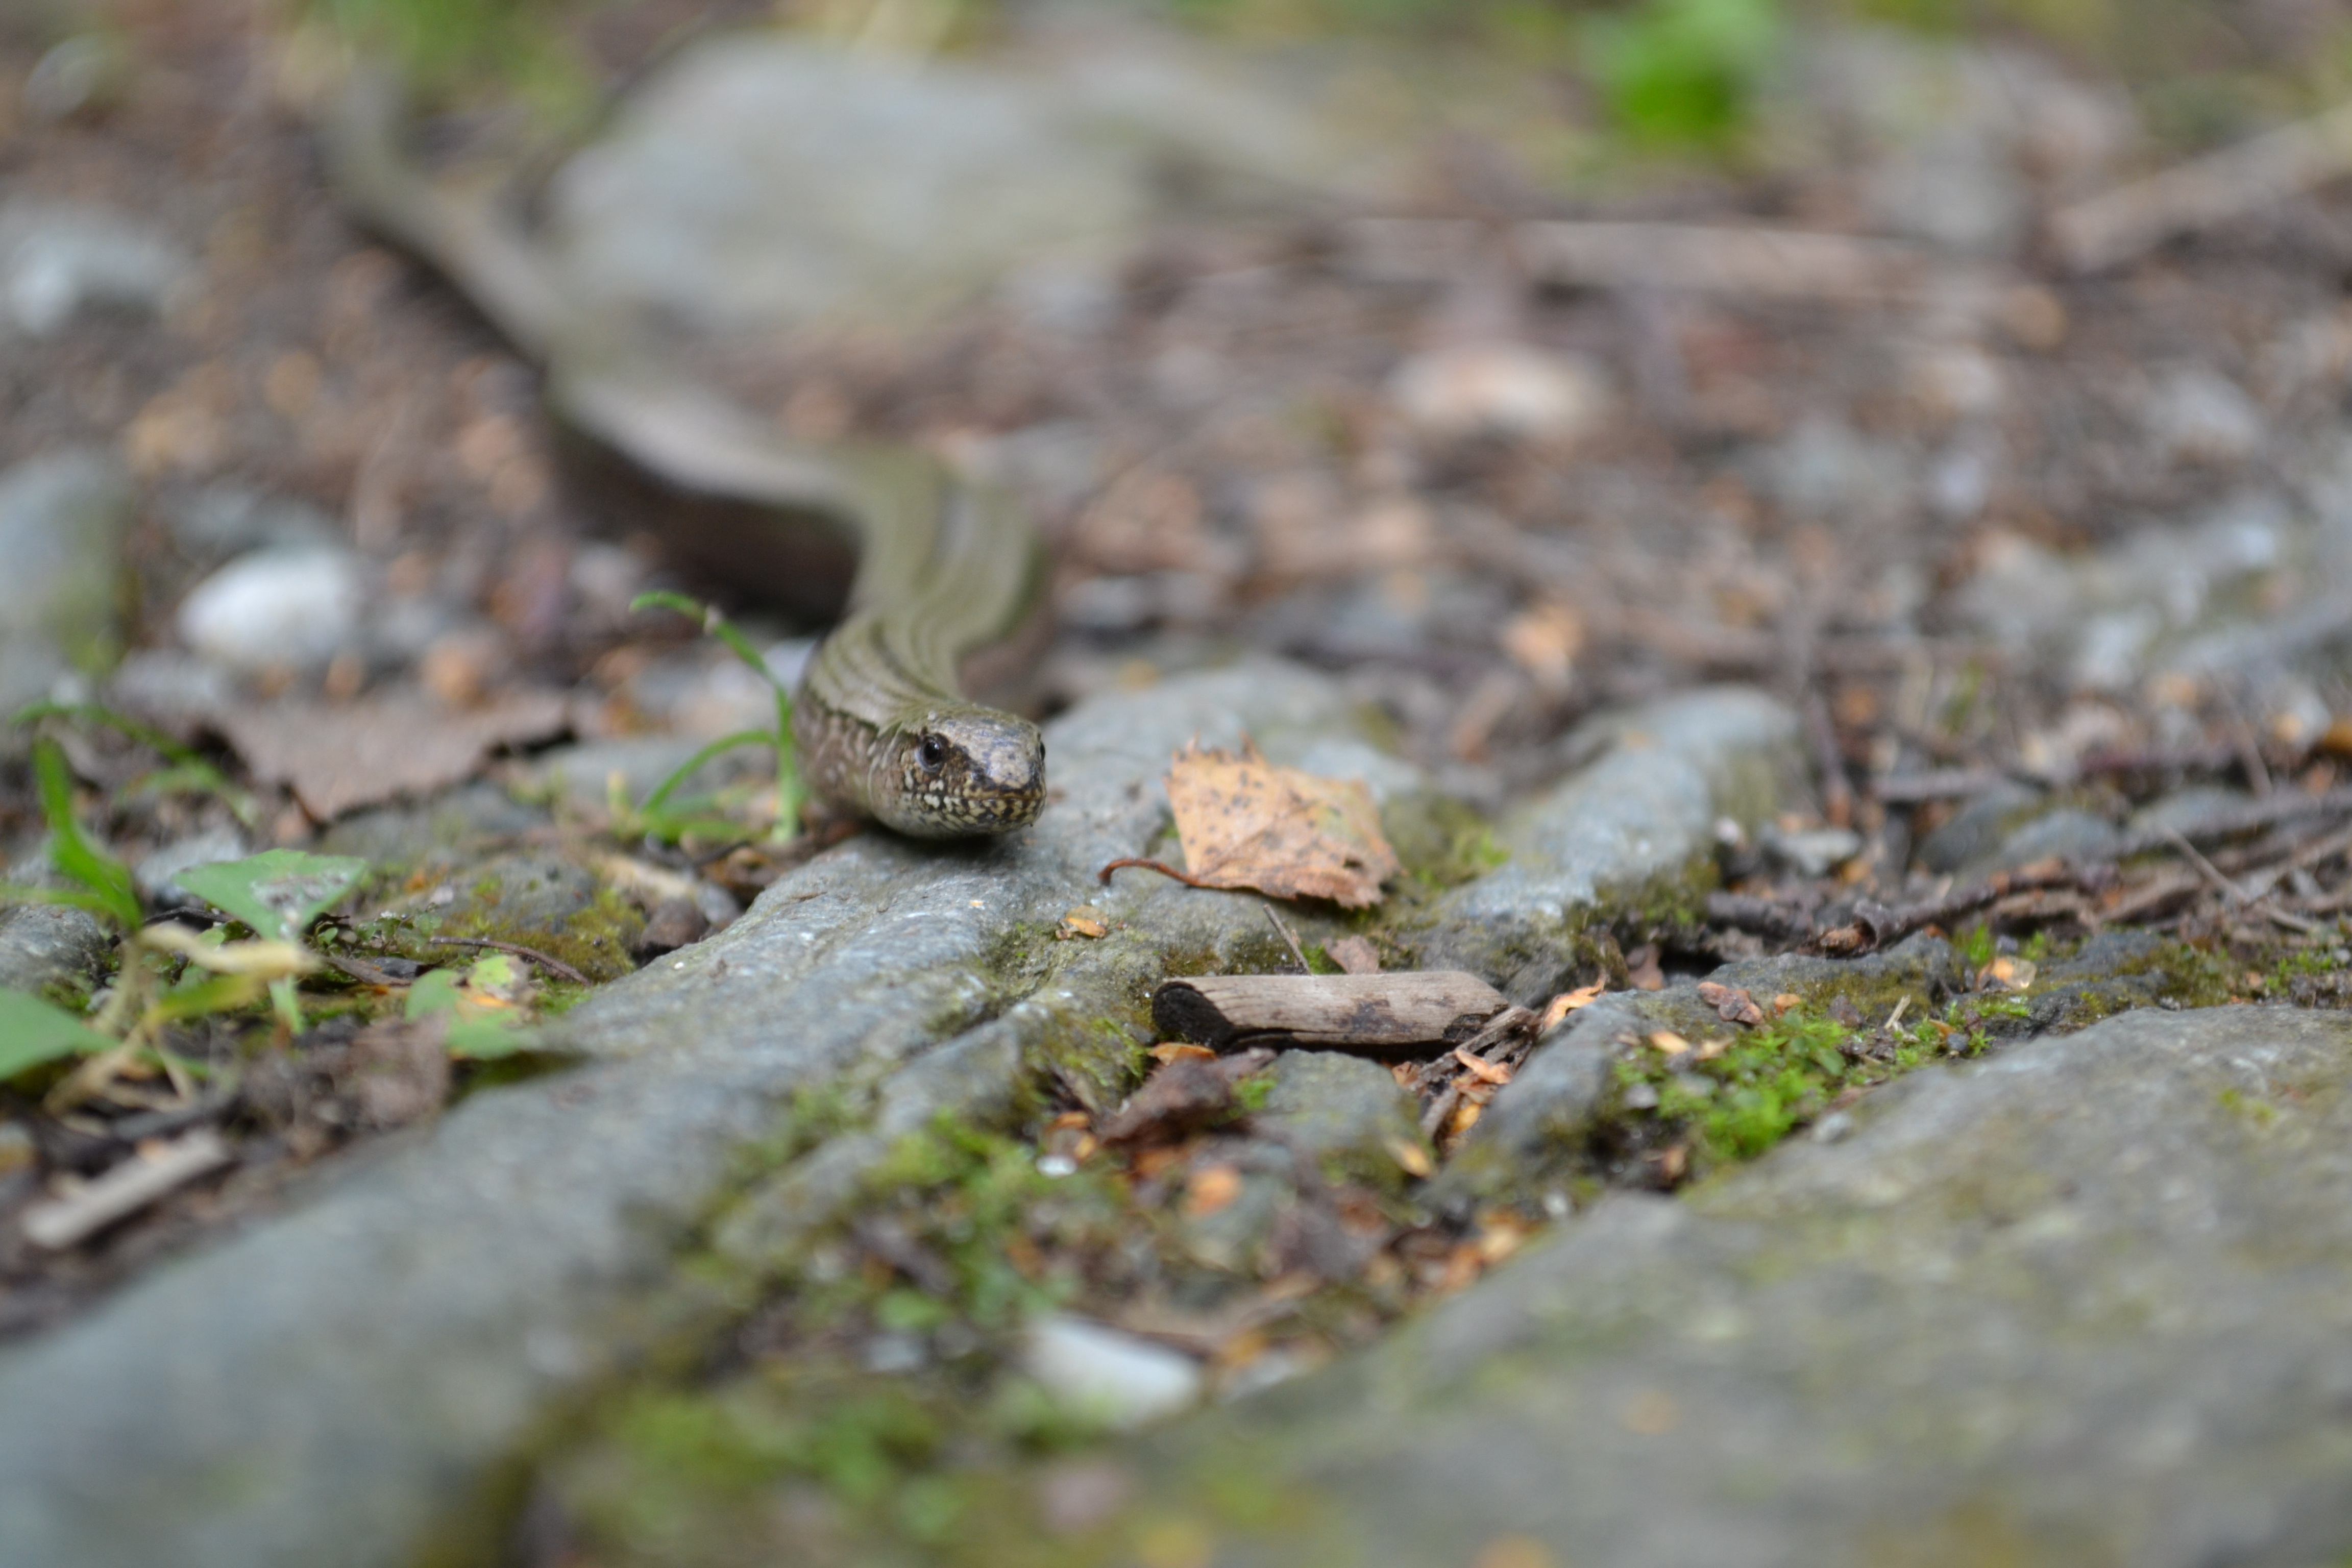
nature, forest, path, leaf, flower, wildlife, green, autumn, reptile, amphibian, flora, fauna, stones, snake, scaled reptile, lacertidae